Saint George in devotions, traditions and prayers

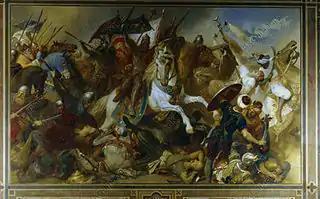
"Battle at Iconium", by Hermann Wislicenus, c 1890. Prayers to Saint George here in 1190 were the battle cry of the Christian forces.

The earliest dated Church dedicated to Saint George himself was first mentioned in 518. In Rome, the Byzantine general Flavius Belisarius put Porta San Sebastiano under the saint's protection in 527. In Sakkaia, Syria, in 549, the local bishop and two of his deacons built a martyrion dedicated to Saint George. Pope Leo II built a church for Saint George in 683 and the Church of San Giorgio in Velabro, which housed some of the saint's reported relics, was dedicated to him by Pope Zacharias in 741.